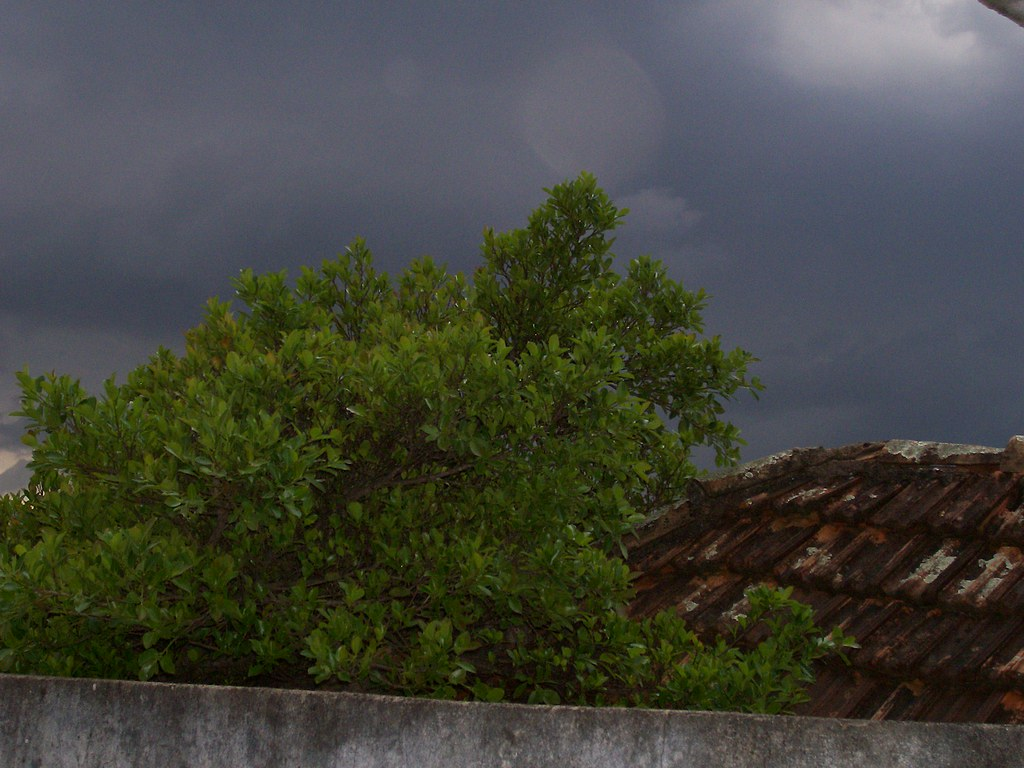
Fire: no
Smoke: no